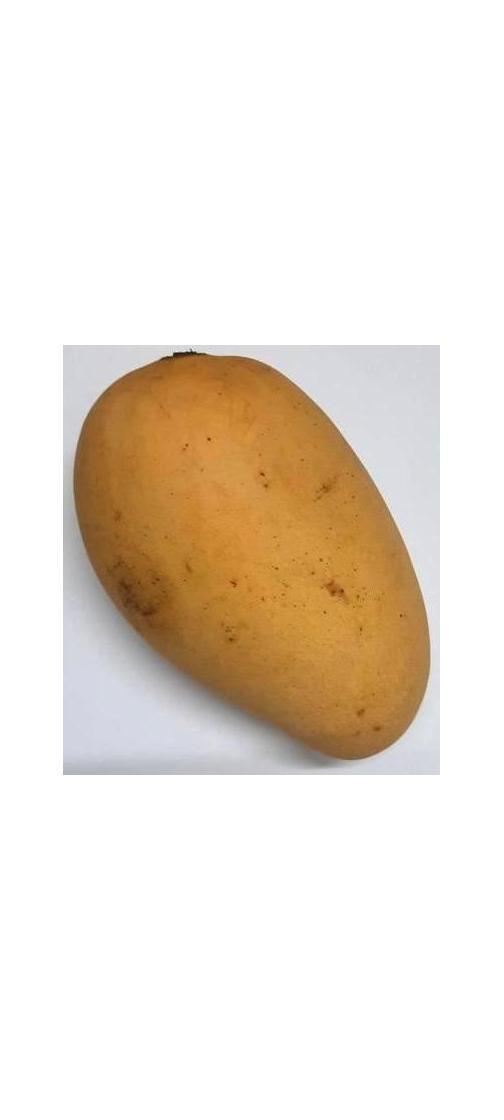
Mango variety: Katimon